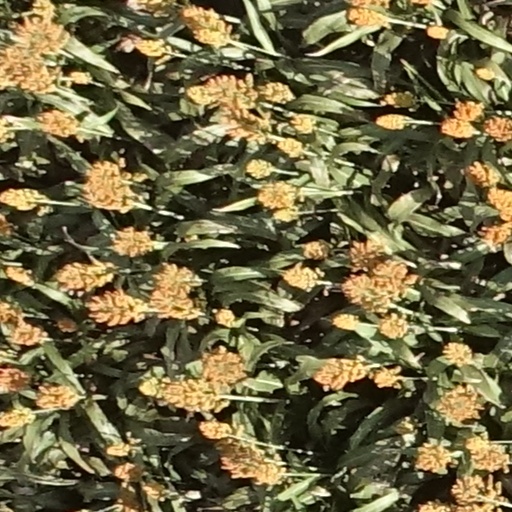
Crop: sorghum